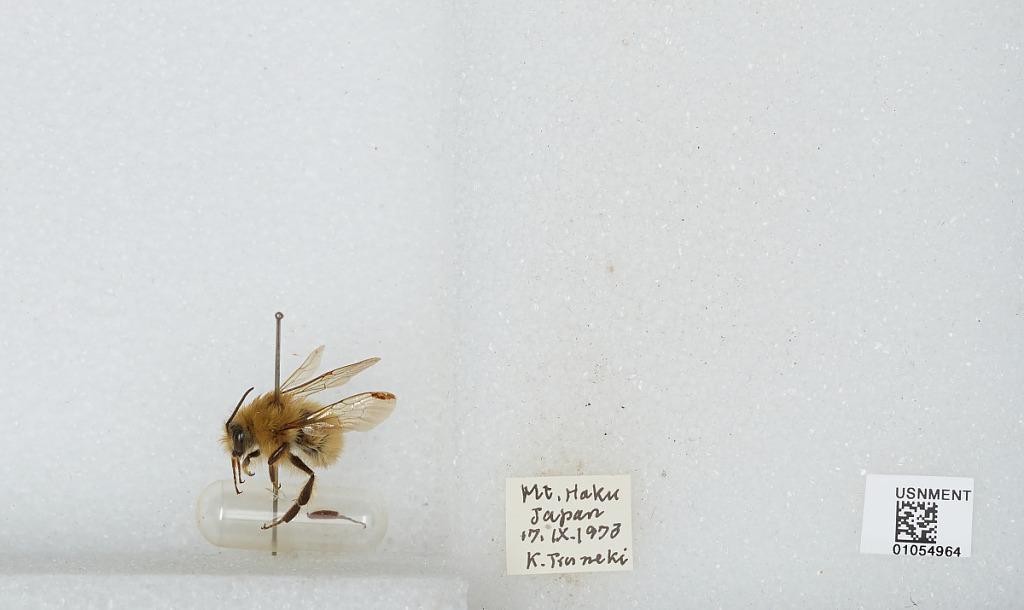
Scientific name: Bombus sp.
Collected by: K. Tsuneki
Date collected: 1973-9-17
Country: Japan
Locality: Mt. Haku